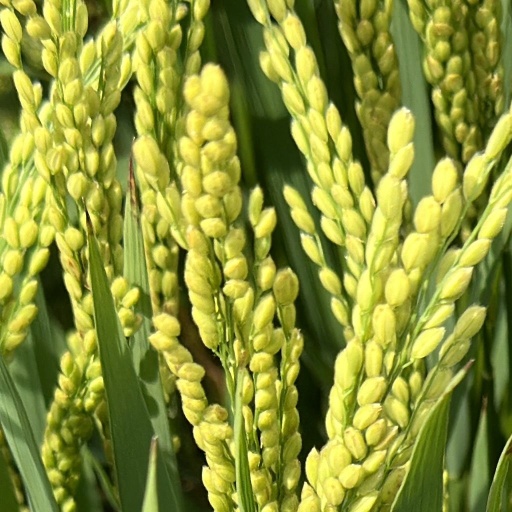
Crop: rice